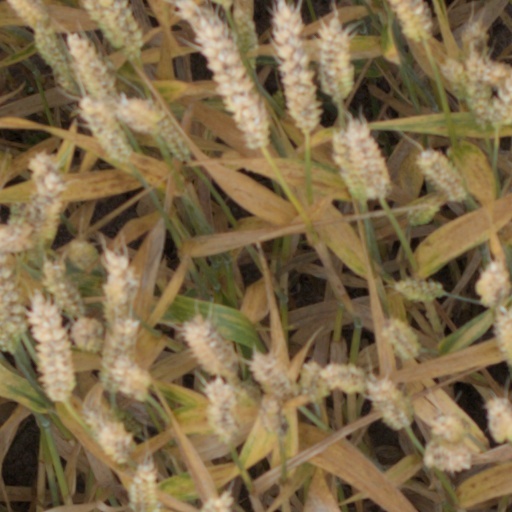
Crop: wheat